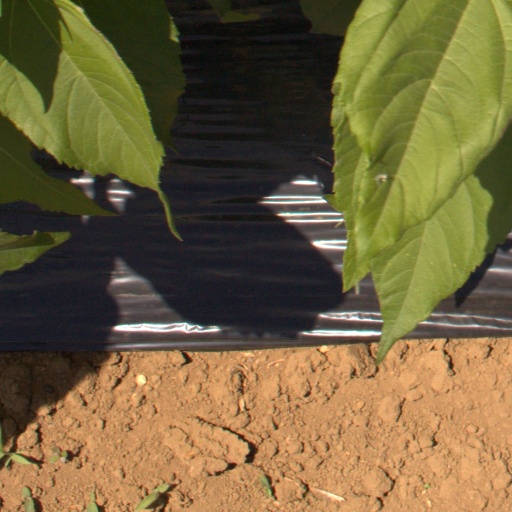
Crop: Jerusalem artichoke